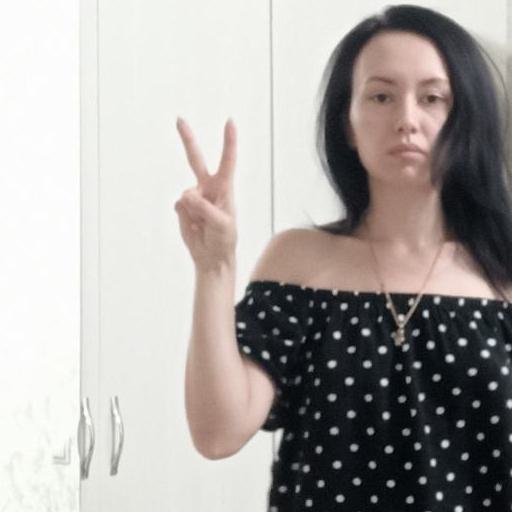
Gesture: peace